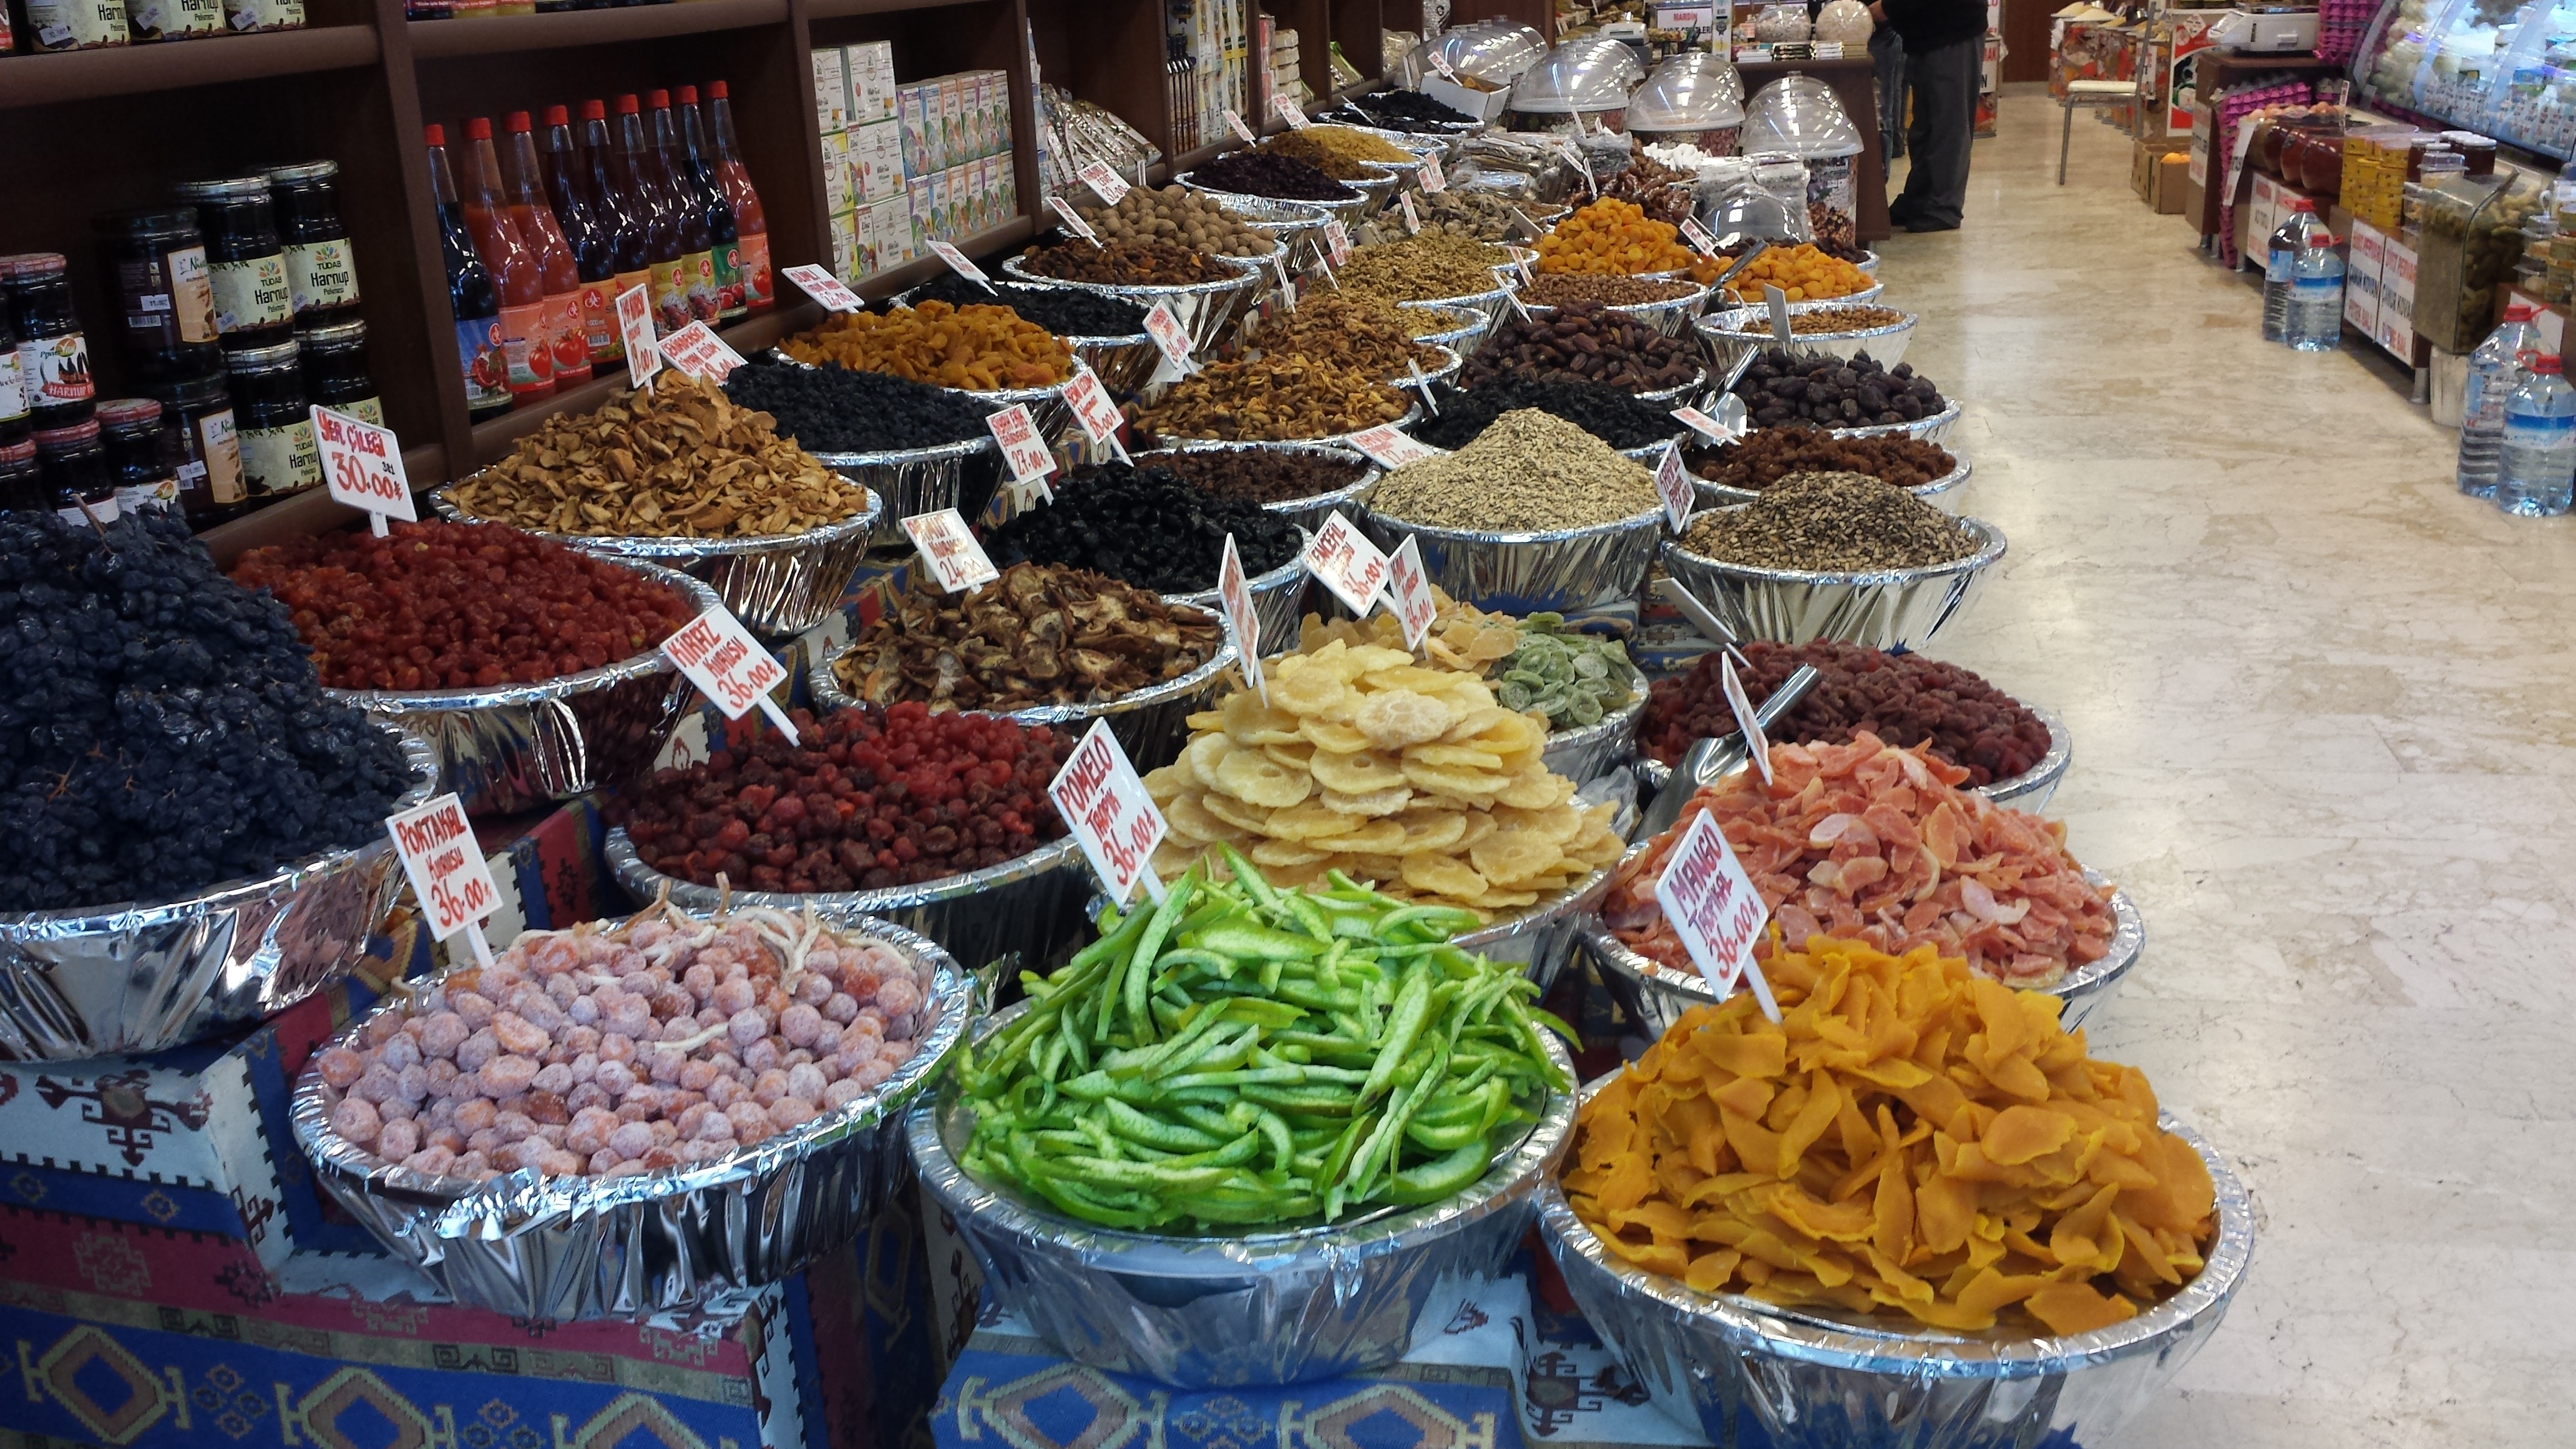
city, dish, meal, food, vendor, bazaar, market, marketplace, cuisine, public space, stall, spices, street food, arabia, human settlement, open spices